Sky position (RA, Dec in degrees): 12.711, 0.6422
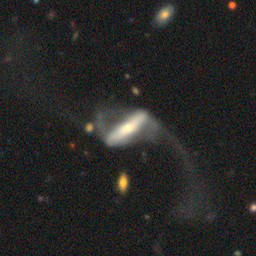
Galaxy morphology: Disturbed Galaxies